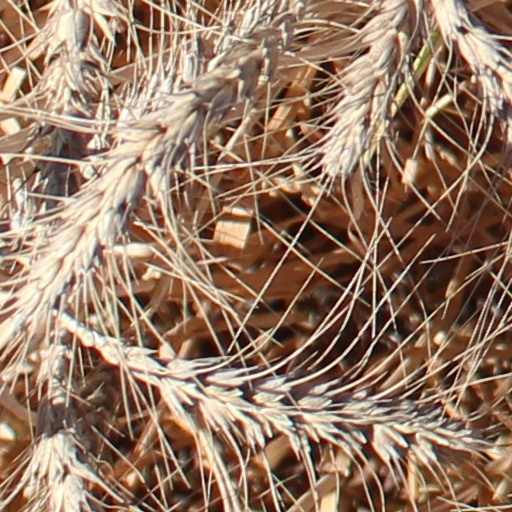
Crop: wheat